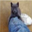
Label: cat